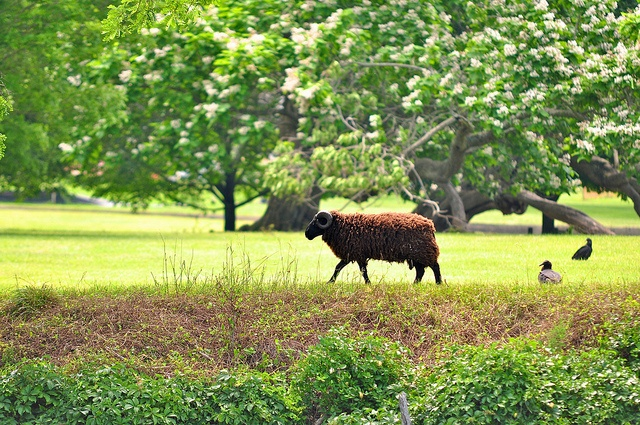
A ram in the middle of a grassy field.
A brown sheep walking in a meadow with trees.
An animal that is walking around in the grass.
A dark sheep is walking over the hill.
A ram makes its way across a grassy area.